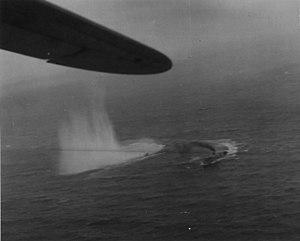
Le Unterseeboot 135 était un U-boot type VII C utilisé par la Kriegsmarine pendant la Seconde Guerre mondiale.